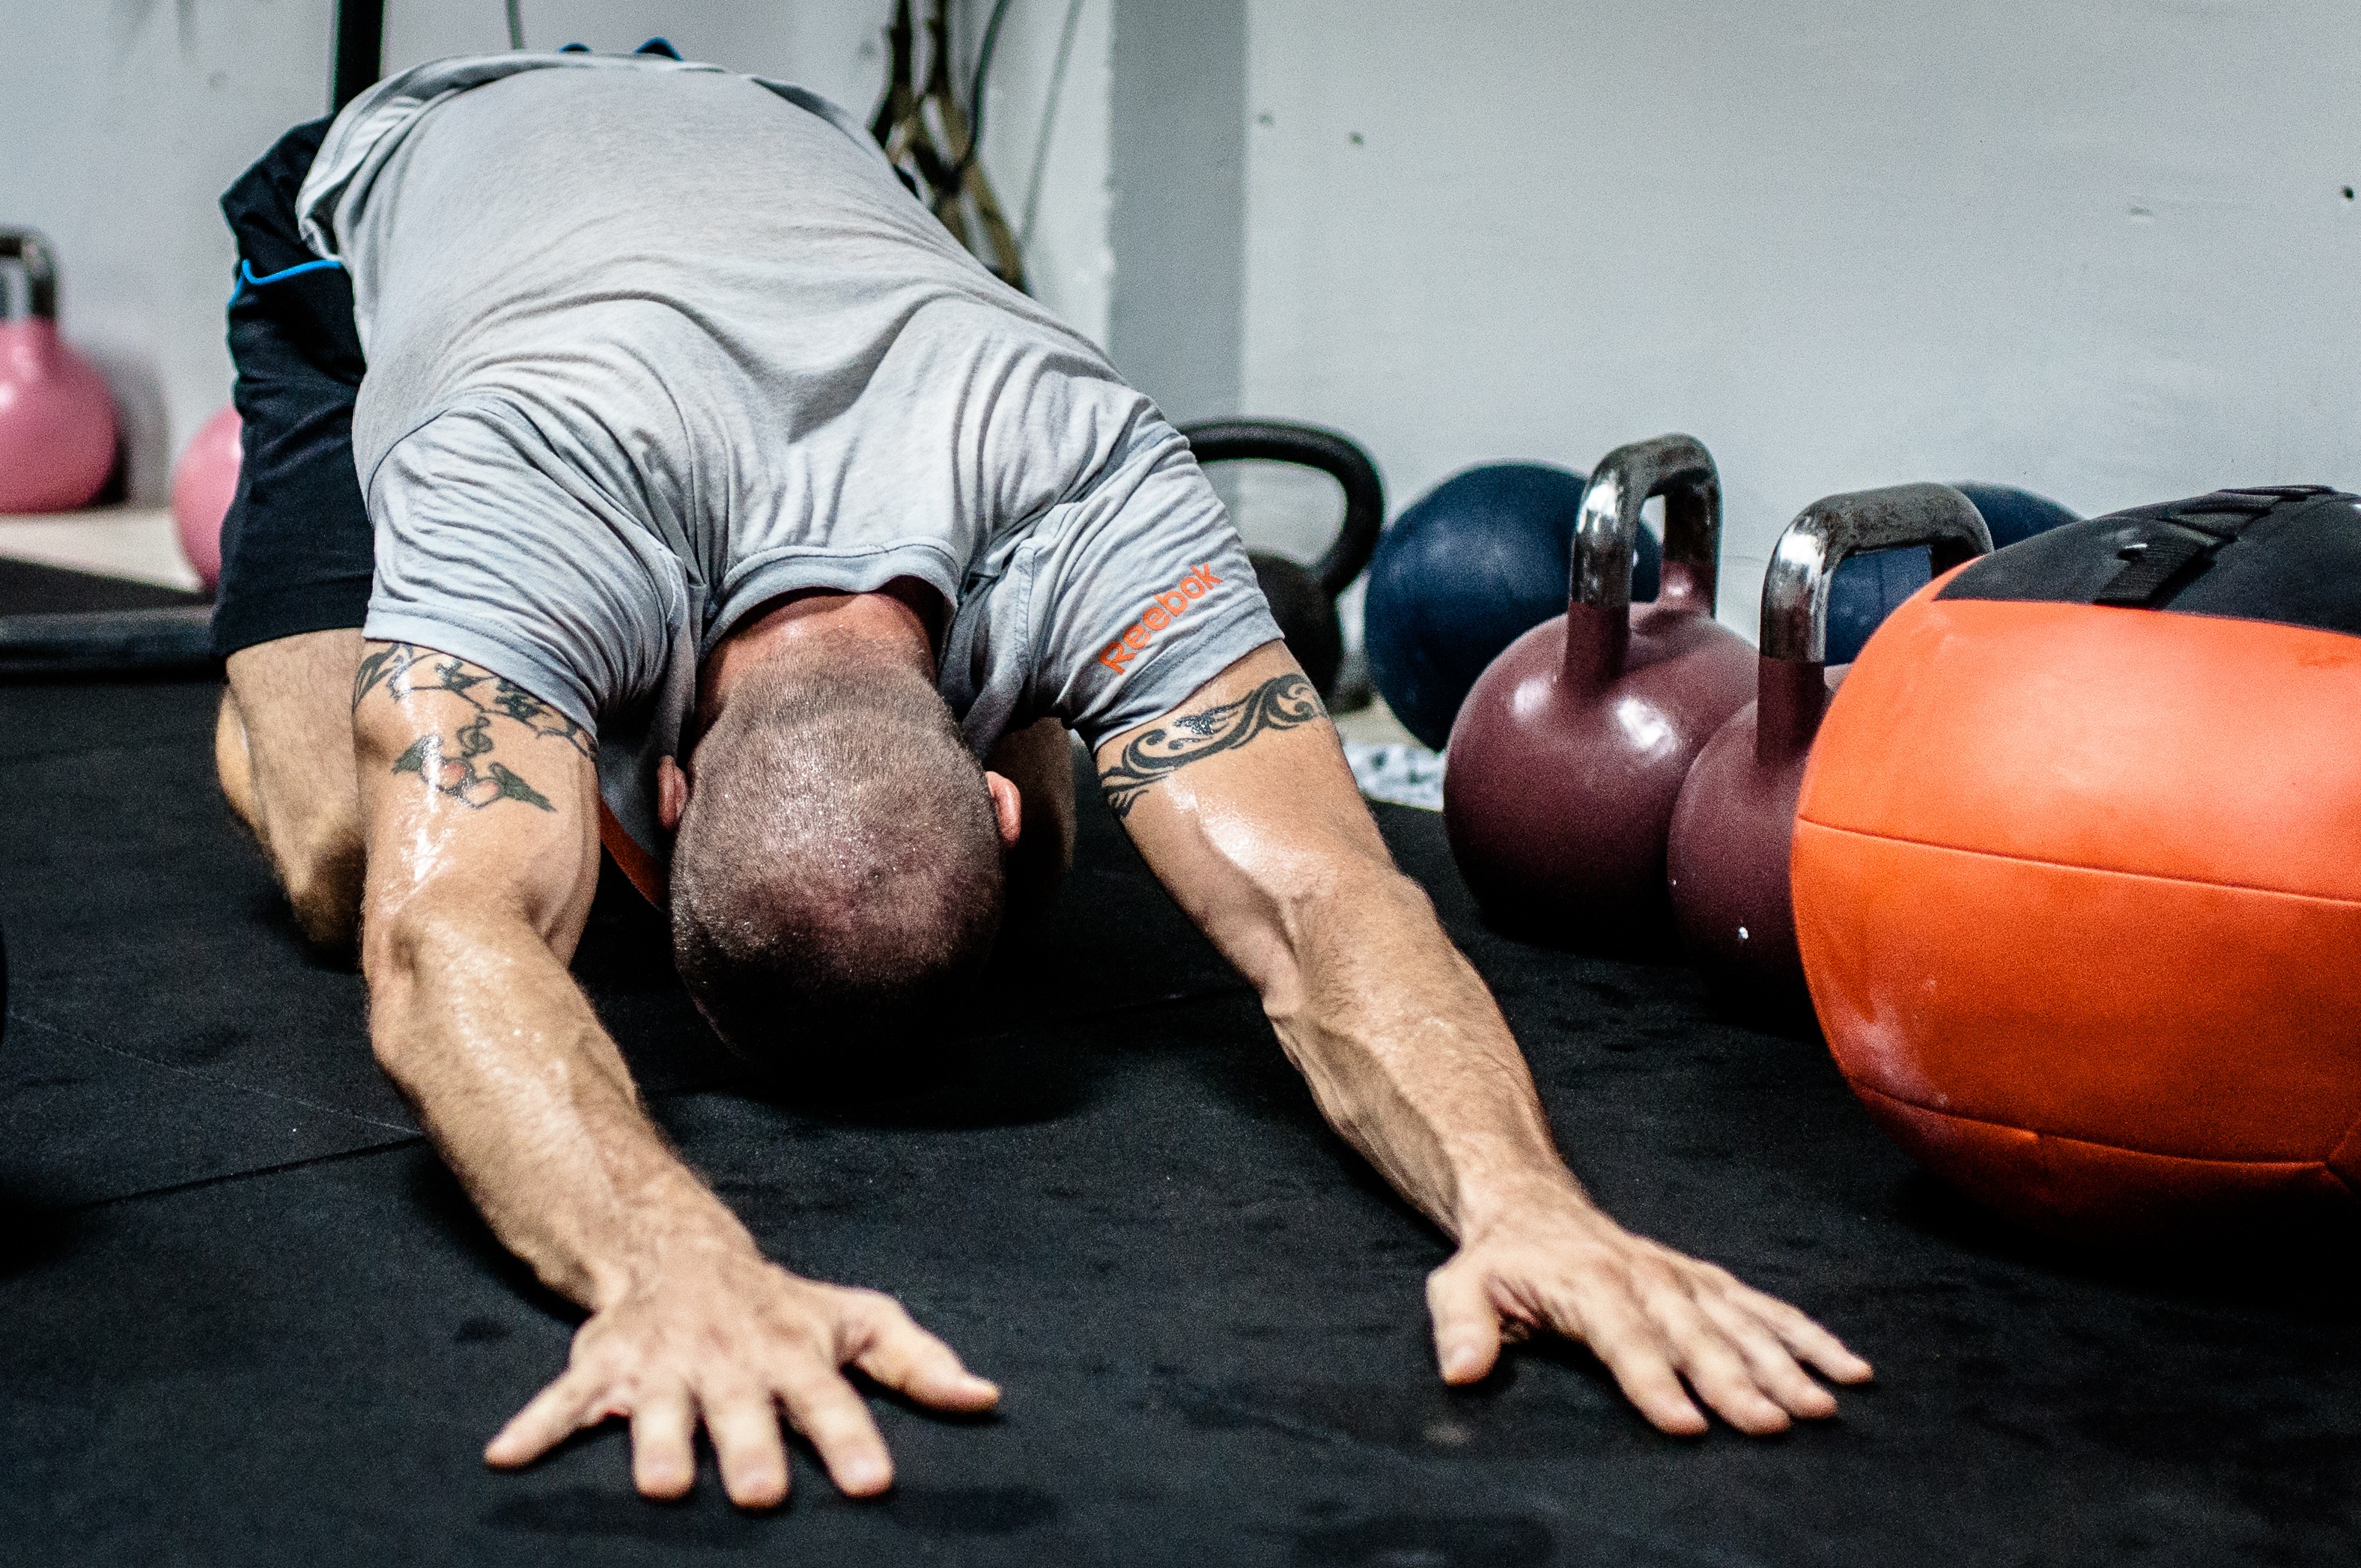
man, male, athletic, tattoo, training, exercise, healthy, arm, fitness, gym, workout, muscle, chest, sports, stretching, fit, athlete, strength, physical, kettlebell, crossfit, sport venue, human action, physical fitness, press up, wallball